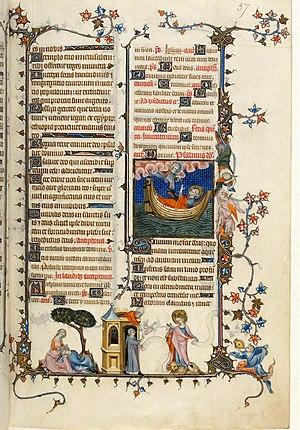
Le Bréviaire de Belleville est un manuscrit enluminé datant des années 1323-1326 conservé à la Bibliothèque nationale de France.